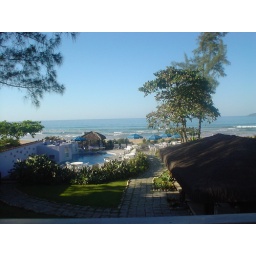
Guest house backgadren going down to the Beach. The view from our bedroom in Buzios.